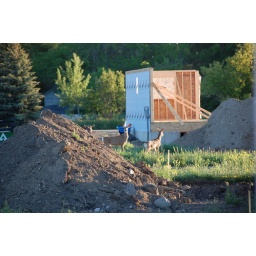
A family of deer walking by my house